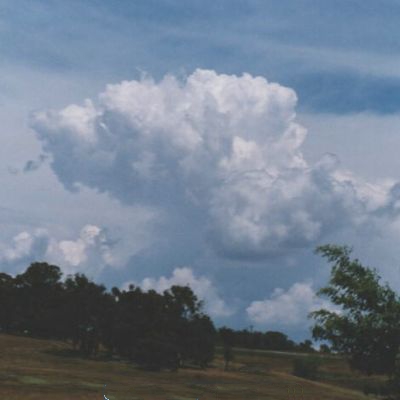
Cloud type: Cirrostratus (Cs)